Oak Hall School

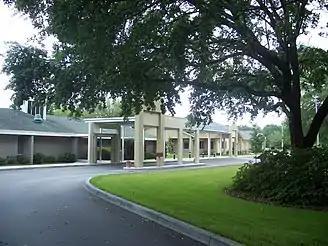
Lower School

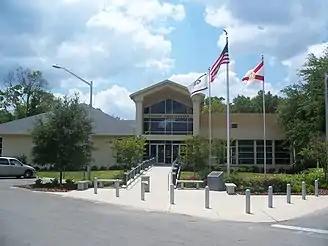
Cofrin Arts Center

Oak Hall has a Spanish program and was placed first in Division 1A at the Florida State Spanish Conference in 2010. It also has a Latin program and was placed first in the Senior Division and first in the Junior Division at the 2010 FJCL State Forum held between April 14, 2010, and April 17, 2010. The Senior Division won again in 2012, 2014. 2015, and 2016. Its Certamen team has won multiple state and collegiate level tournaments.